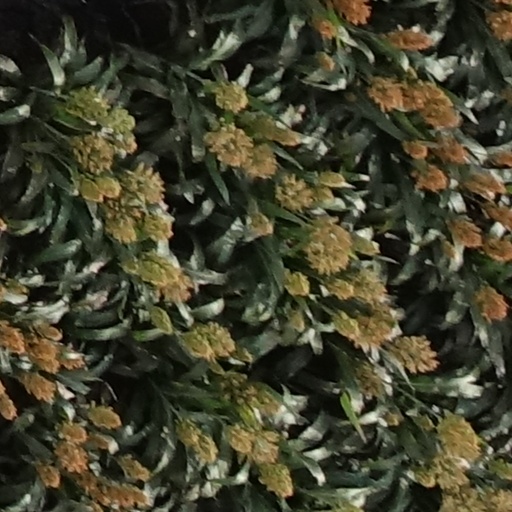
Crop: sorghum